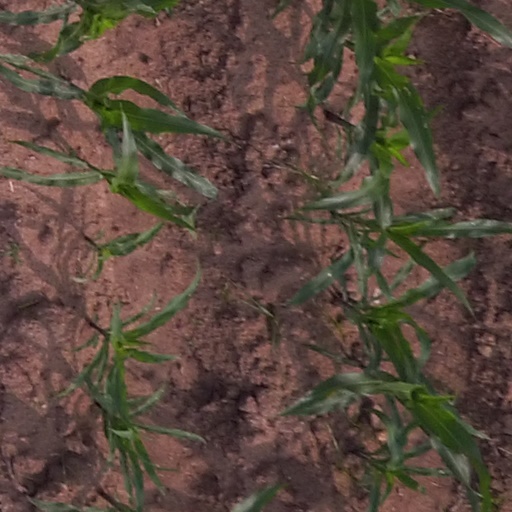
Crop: maize; corn